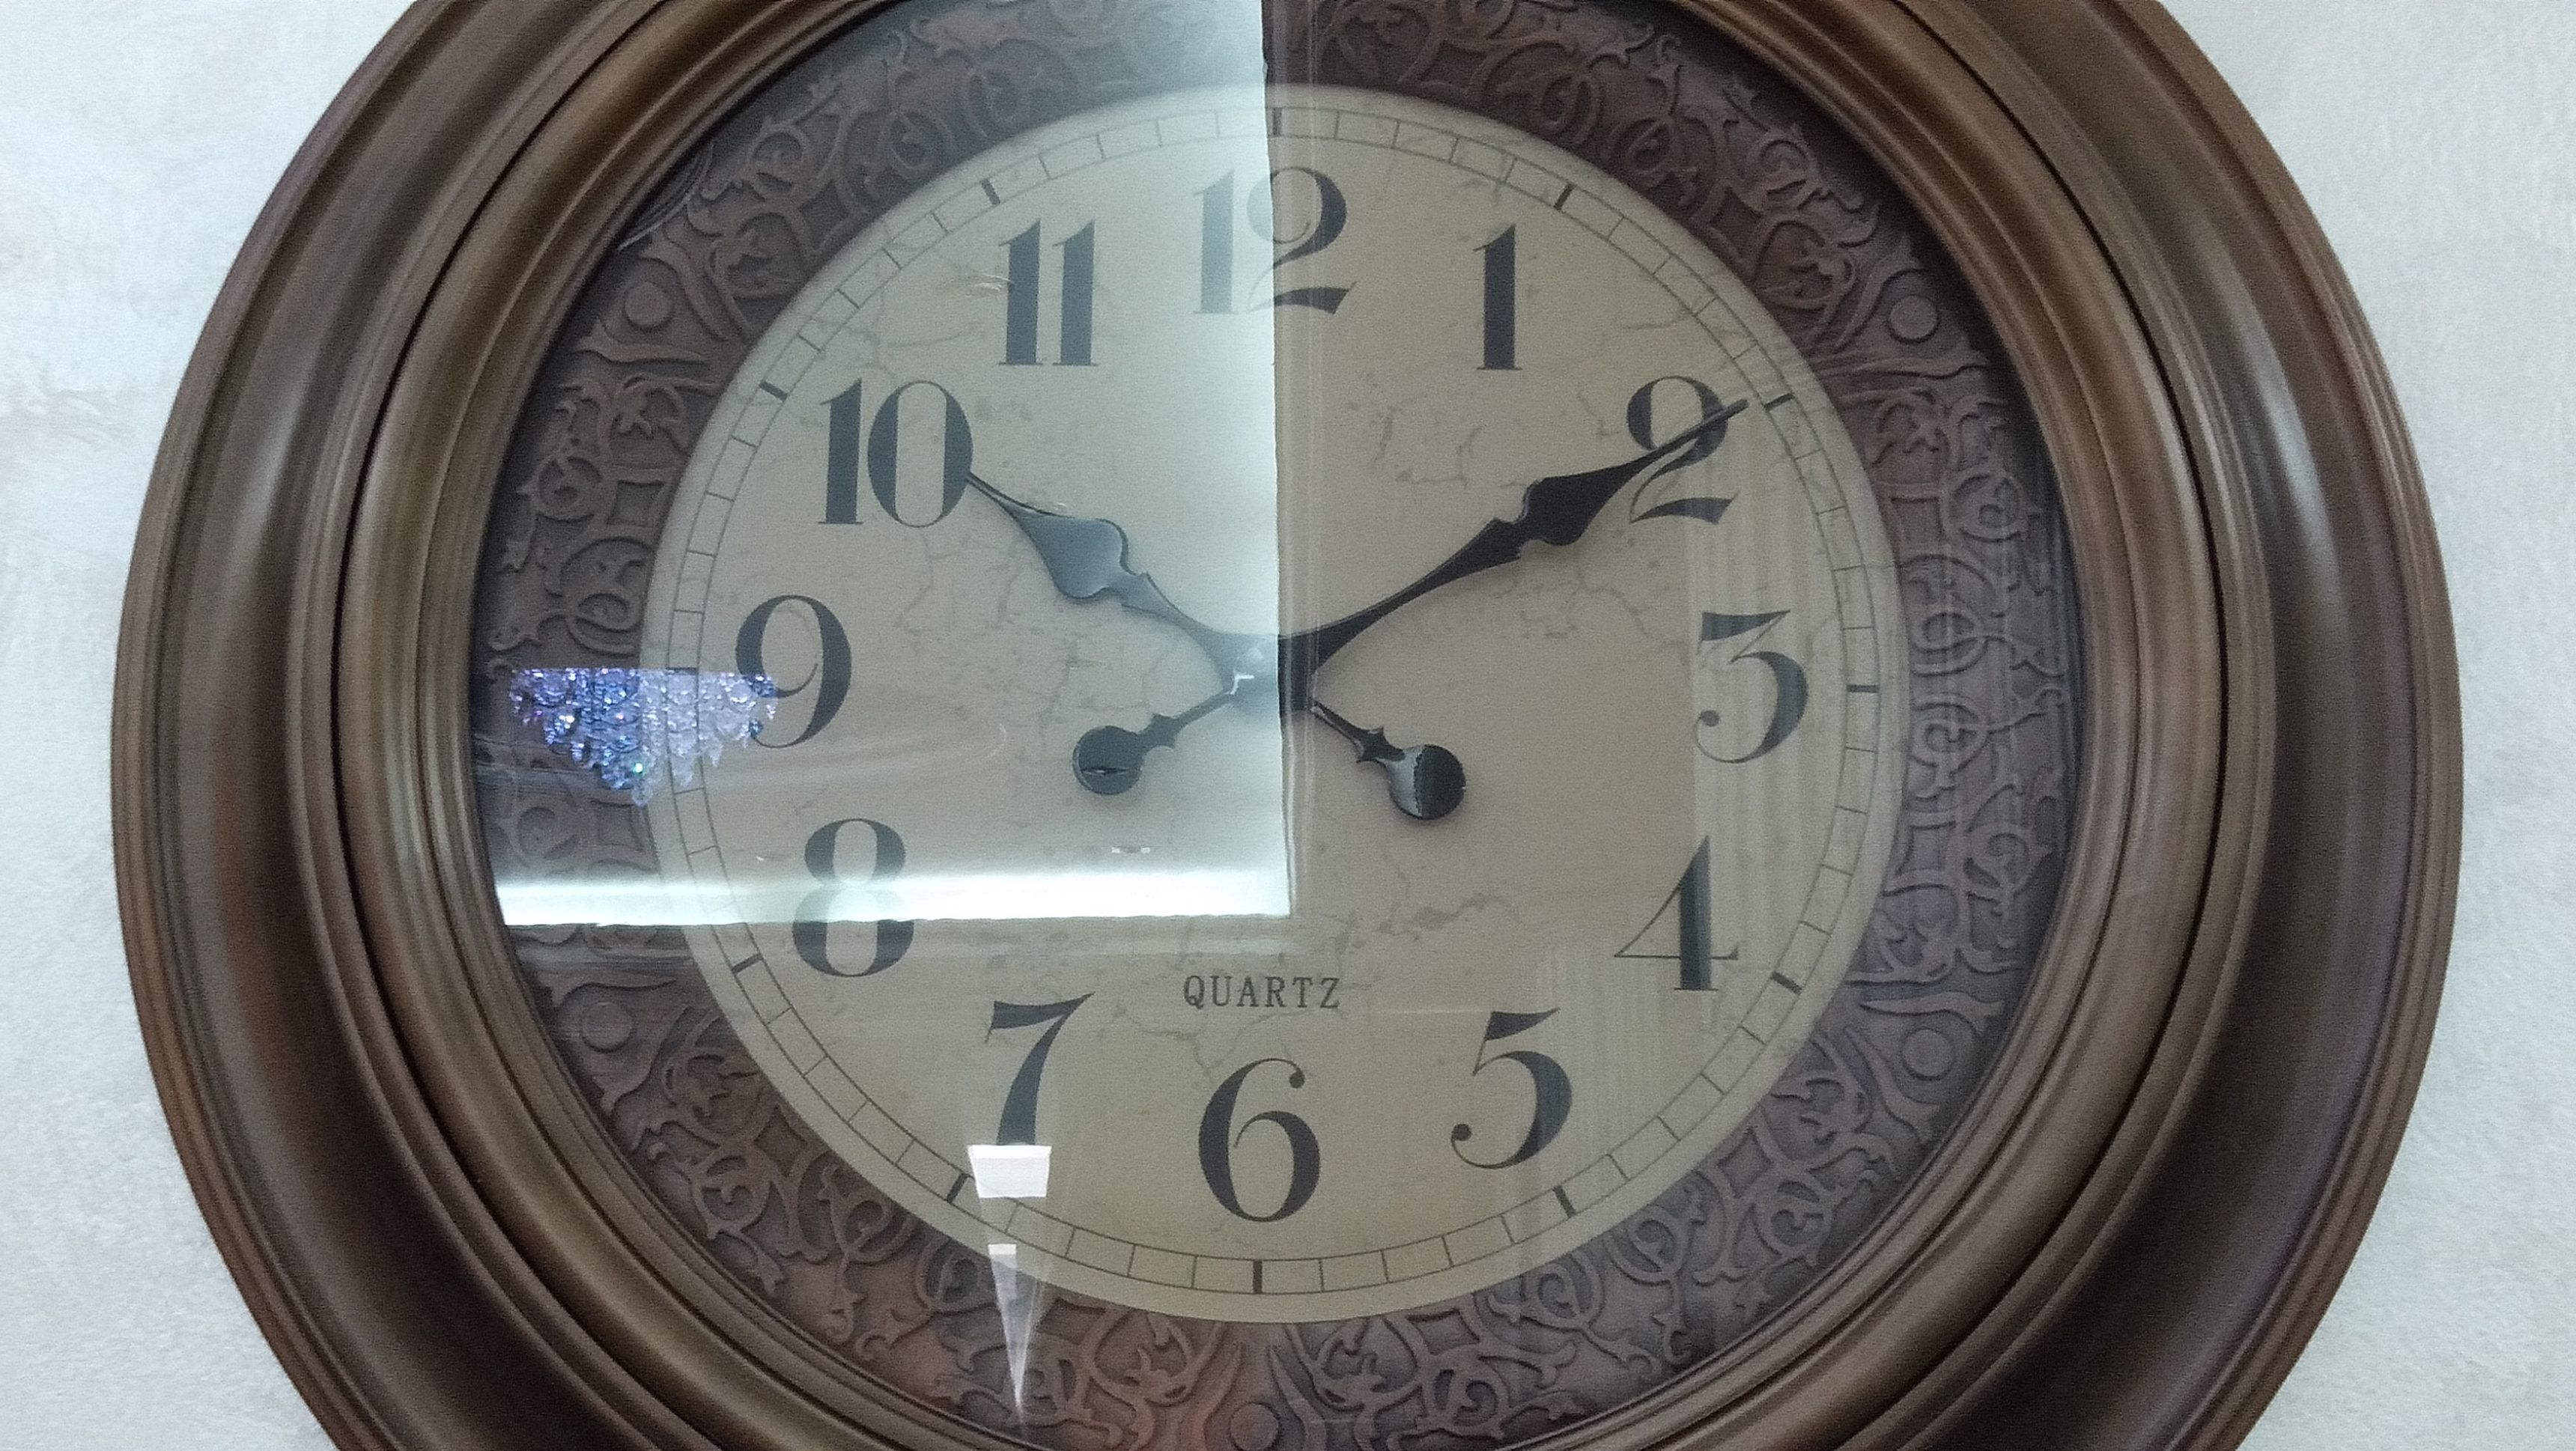
A Wall Clock
The image shows a classic round wall clock with an ornate brown frame hanging on the wall.
Close shot, The scene shows a clock with an ornate brown frame. A reflection on the glass surface partially obscures the clock face. The soft, natural lighting highlights the texture of the frame and the antique design of the clock.
Labels: Clock, Analog Clock, Wall Clock, Wall